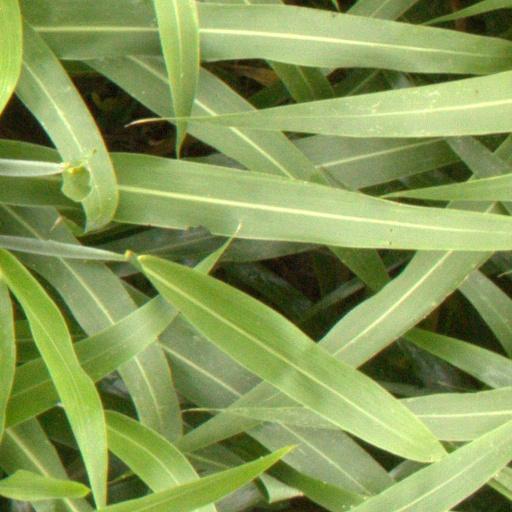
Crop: sorghum